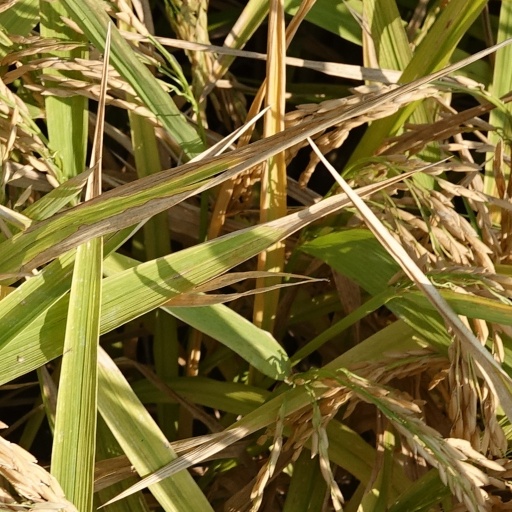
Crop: rice